1896 Michigan Wolverines football team

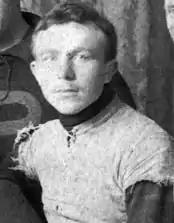
William Ward

Before the 1896 football season took the field, two developments occurred. First, Michigan joined the Western Inter-collegiate Athletic Conference (later renamed the Big Ten Conference). The 1896 season was the first for Michigan in conference play. Michigan's three conference games in 1896 were against Purdue, Minnesota and Chicago. Second, William McCauley, who had led Michigan to a 17–2–1 record in two seasons as coach, resigned as Michigan's football coach. Princeton graduate, William Ward, was hired to replace McCauley. Before leaving Ann Arbor in November 1896, McCauley assisted Ward in coaching the 1896 team.